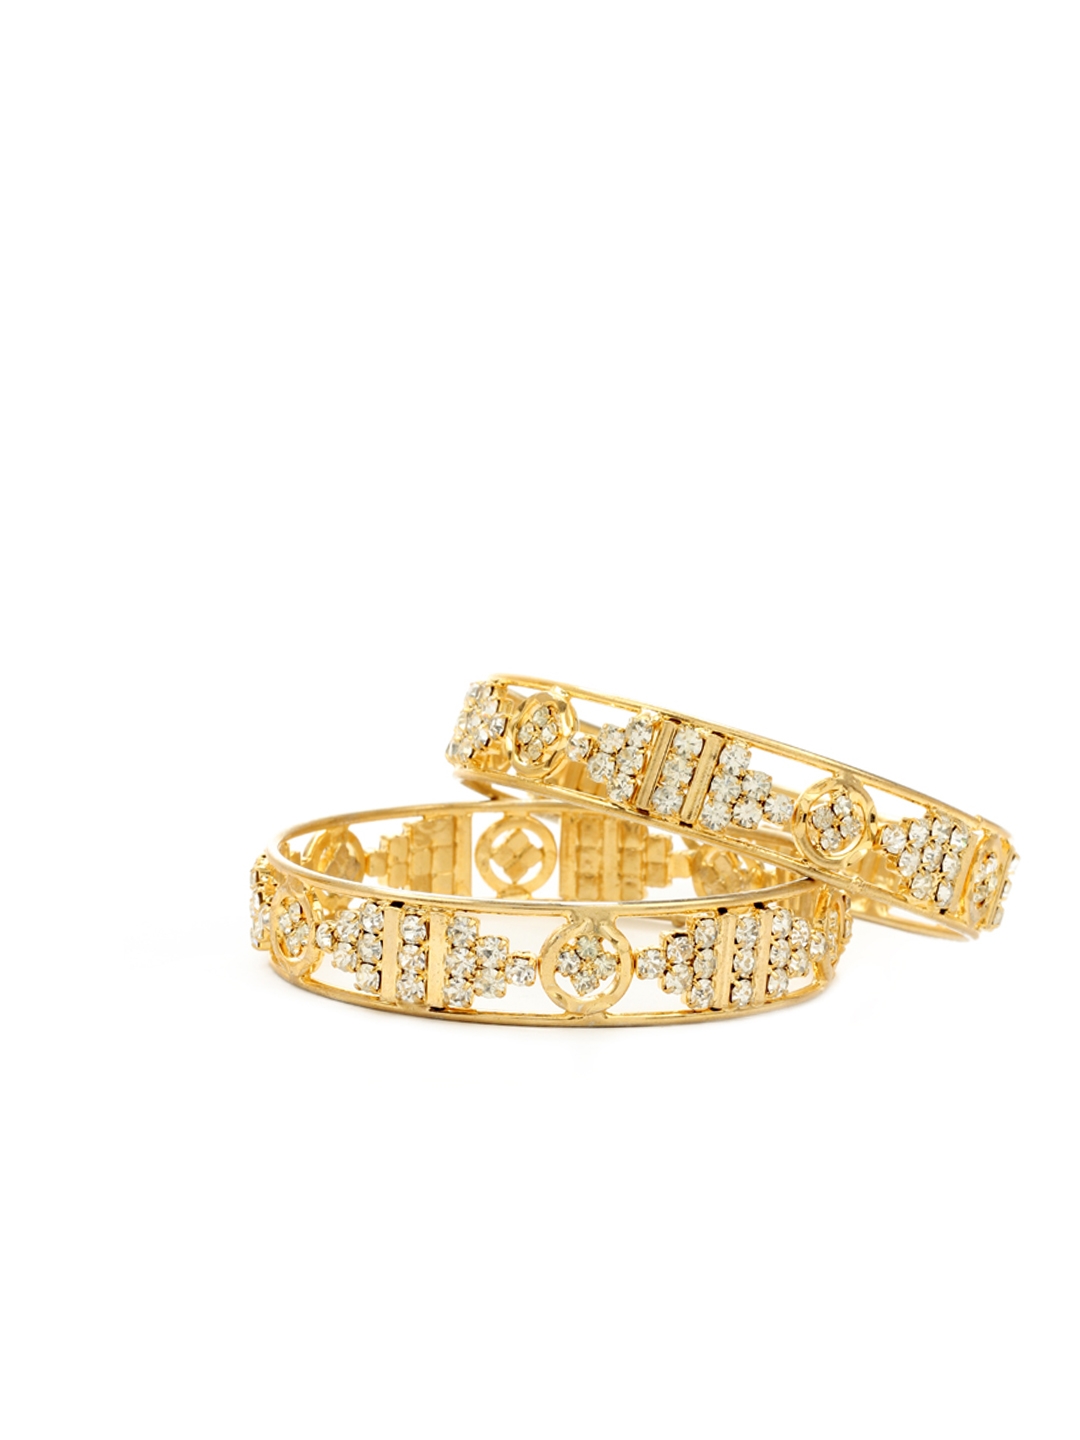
Royal Diadem Set of 2 Golden Bangles
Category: Accessories / Jewellery / Bangle
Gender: Women
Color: Gold
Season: Fall 2012
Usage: Casual